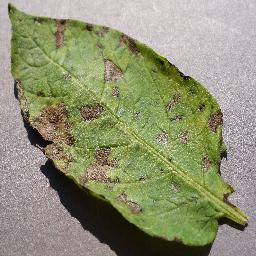
Label: Potato___Early_blight